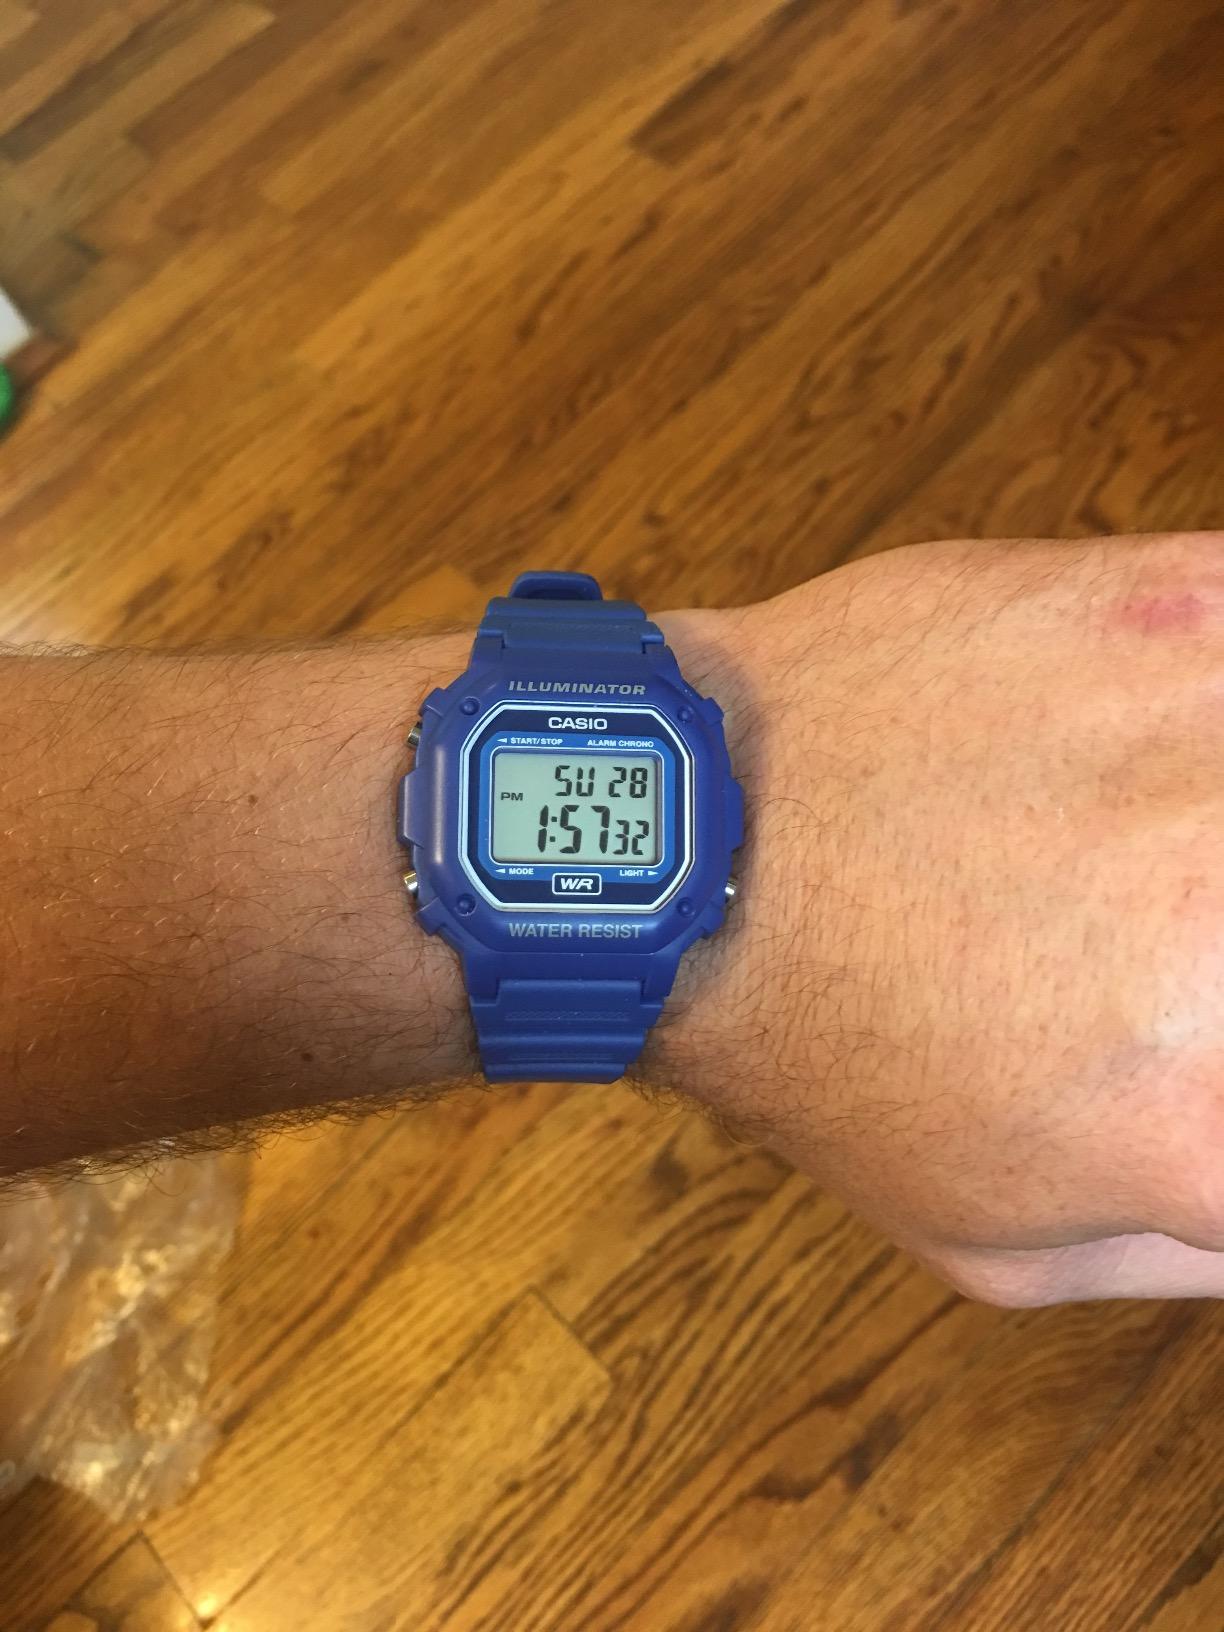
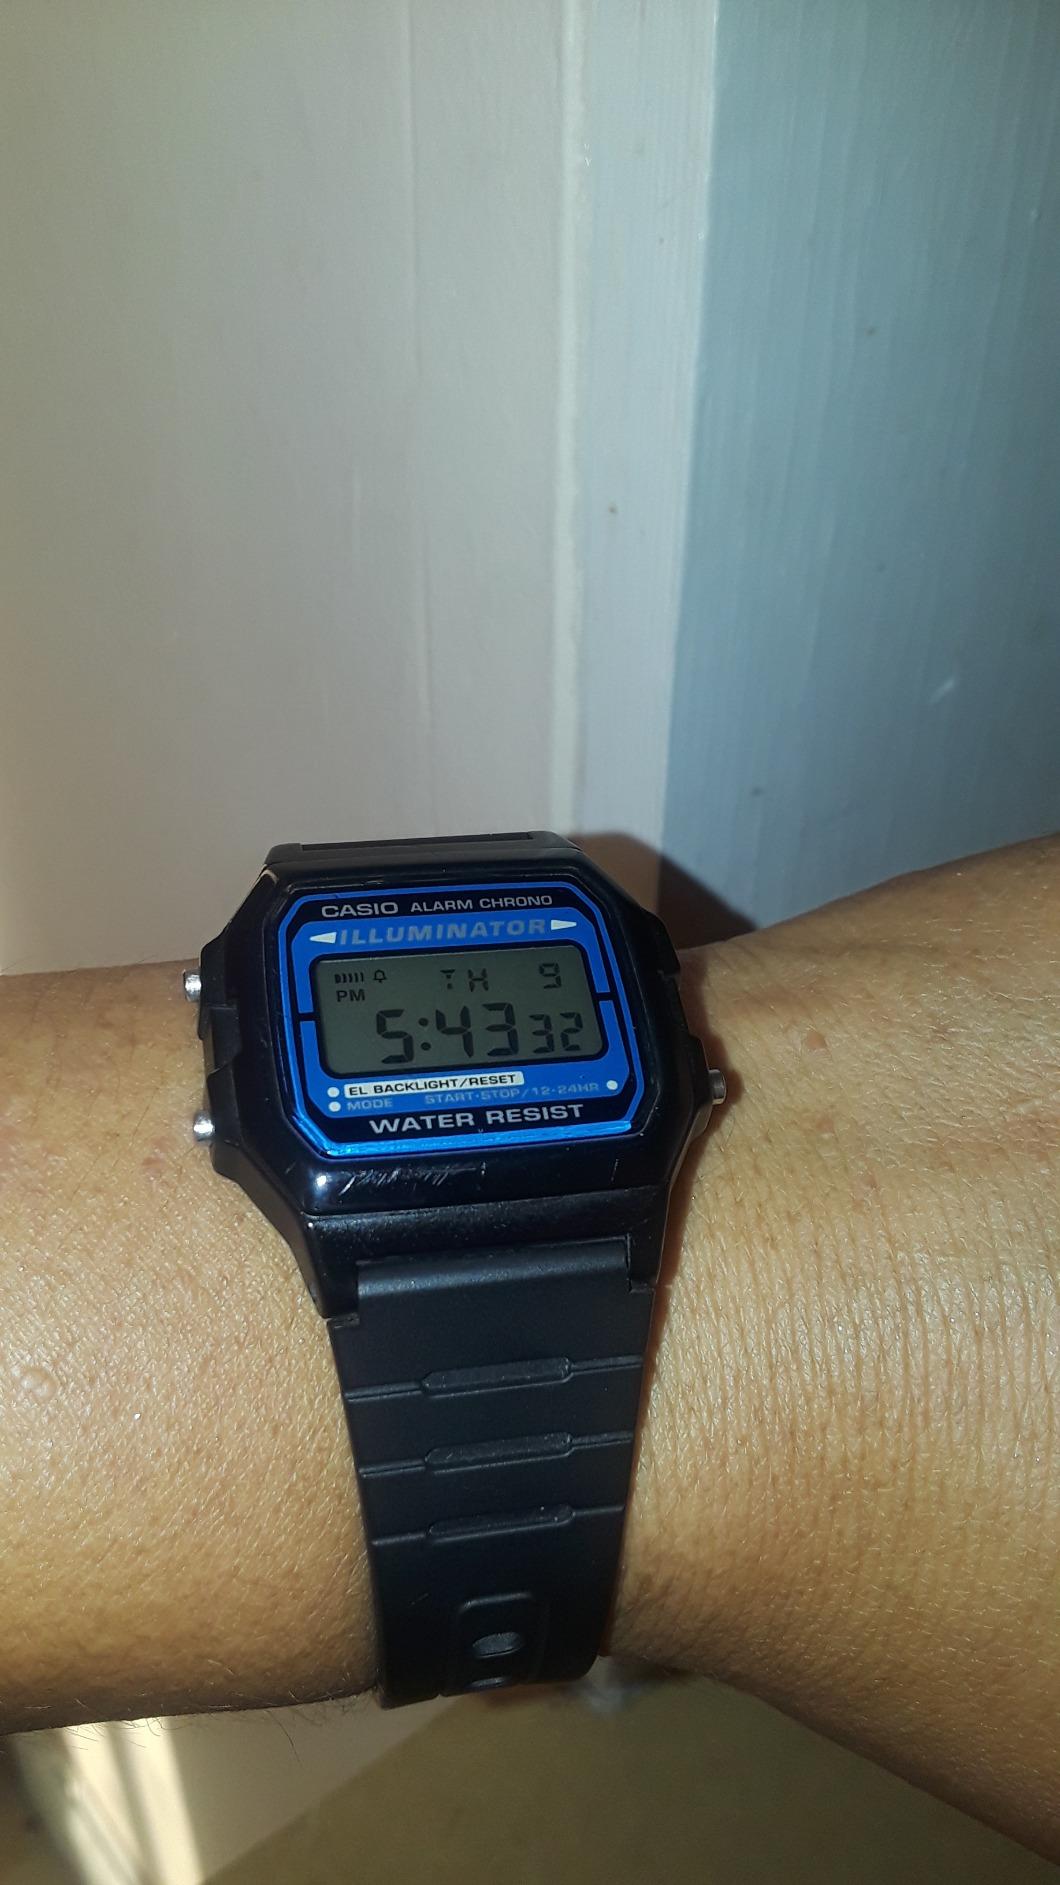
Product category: accessories_watch
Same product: no